Central Maine & Quebec Railway

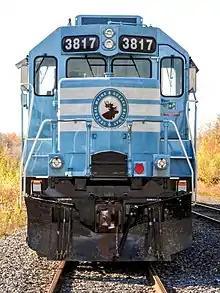
Locomotive

The Montreal, Maine and Atlantic Railway , itself a product of the 2002 Iron Road Railways bankruptcy, filed for bankruptcy in the United States and Canada on August 7, 2013, following the fiery Lac-Mégantic rail disaster, in which a runaway crude oil train killed forty-seven people and caused an estimated $200 million in property damage to downtown Lac-Mégantic, Quebec. The company received protection under Chapter 11 of the United States Bankruptcy Code and under the Companies' Creditors Arrangement Act in Canada to oversee the sale of assets.